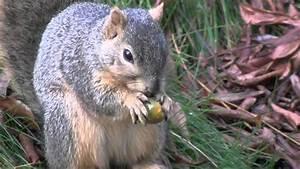
squirrel